Drabant Corps of Charles XII

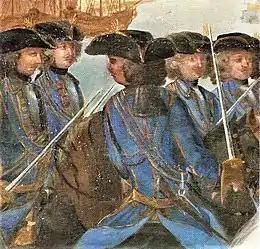
Uniforms of the Drabants in 1701, at the Crossing of the Düna

In the beginning of 1700, the Drabants received lavish new uniforms, replacing the older skin sweaters and pants, as well as the blue cloth coats. The cloak was not replaced. In total, the price for the new uniforms, accessories, shabracks, and holster caps—which were all adorned with golden laces, gallons, and lashes—cost 56,000 silver daler, roughly the same amount required to equip four cavalry regiments (1,000 men each) with pistols and carbines. As stated in 1942, the Drabant outfit of 1700 outshines everything else the Swedish army has ever issued.